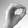
ASL letter: O